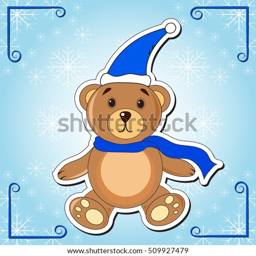
christmas bear in a cap of film character